Matt Duchene

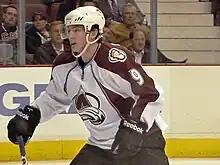
Duchene with the Avalanche in March 2011.

On April 6, 2010, Duchene scored the game-winning shootout goal in a 4-3 win over the Vancouver Canucks to clinch the Avalanche a berth in the Stanley Cup playoffs. Duchene finished his rookie season third on the Avalanche in scoring with 55 points, and second in goals with 24. Among NHL rookies, he finished first in points, ahead of John Tavares by one, and tied with Tavares for first in goals. Duchene added three assists in six playoff games as the Avalanche were eliminated by the San Jose Sharks in the opening round. After completion of the season, he was selected to the NHL All-Rookie team and placed third in Calder Memorial Trophy voting, the award given to the NHL's top rookie of the year.